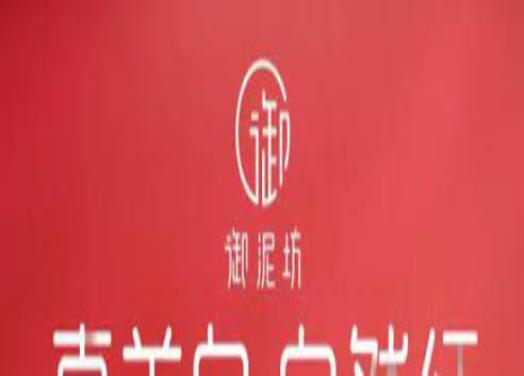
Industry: Necessities